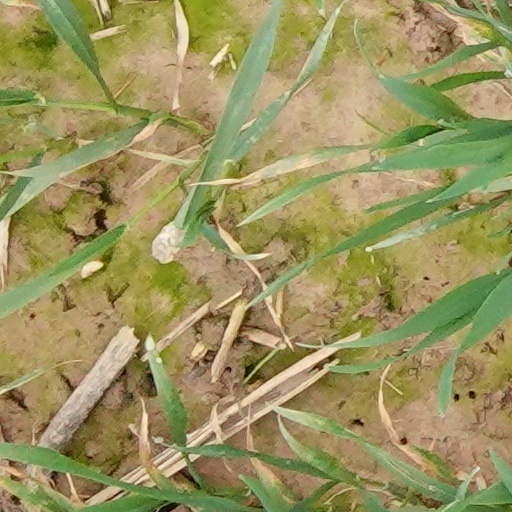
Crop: wheat